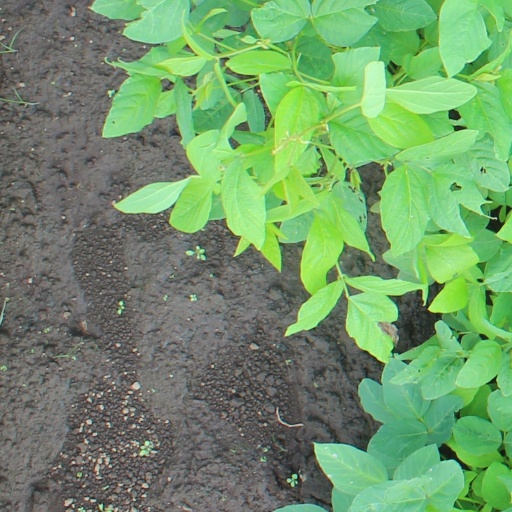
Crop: soybean